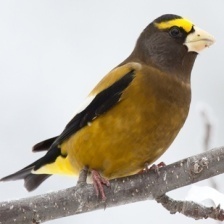
Species: EVENING GROSBEAK
Scientific name: COCCOTHRAUSTES VESPERTINUS